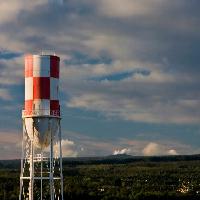
Weather: cloudy or overcast